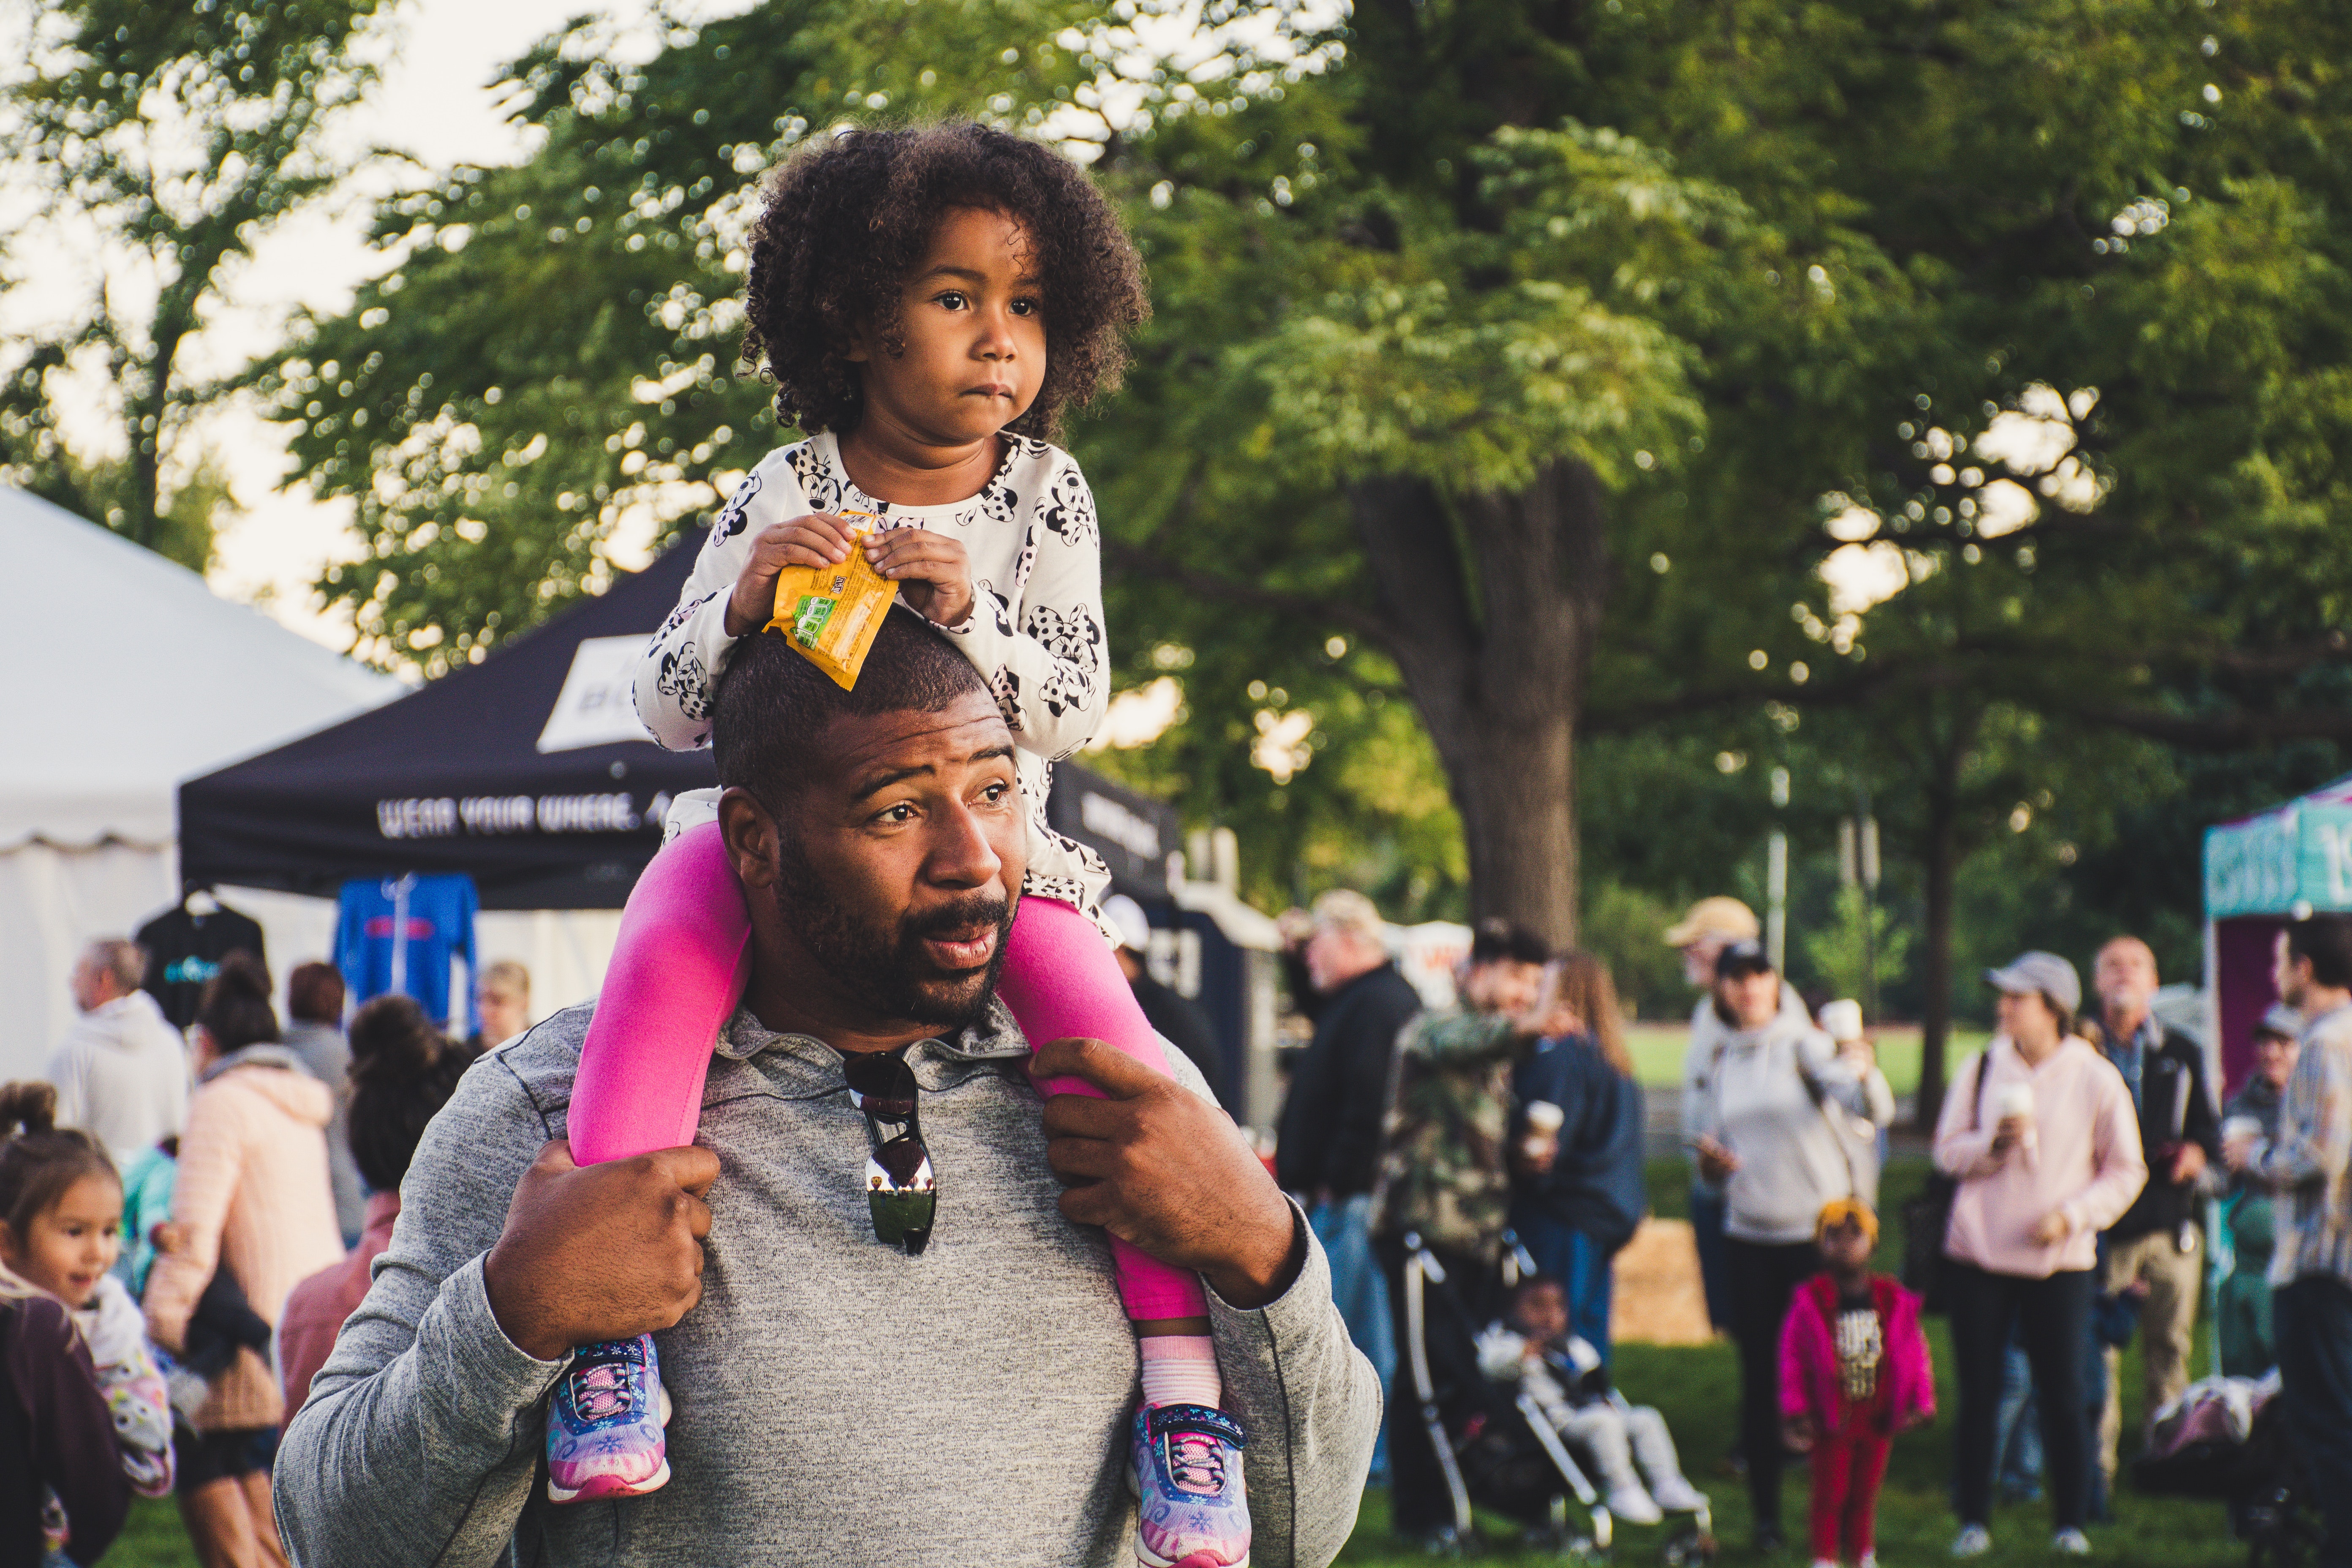
crowd, tree, event, recreation, public event, fun, girl, plant, festival, costume